Pilaf

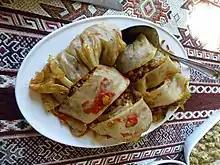
Armenian cabbage roll stuffed with chickpeas and bulgur pilaf

Armenians use a lot of "bulgur" ("cracked wheat") in their pilaf dishes. Armenian recipes may combine vermicelli or orzo with rice cooked in stock seasoned with mint, parsley and allspice. One traditional Armenian pilaf is made with the same noodle rice mixture cooked in stock with raisins, almonds and allspice.